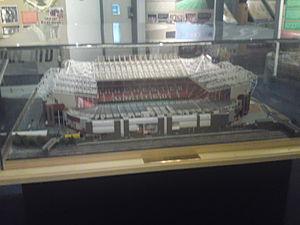
Cette liste des musées du Grand Manchester, Angleterre contient des musées qui sont définis dans ce contexte comme des institutions qui recueillent et soignent des objets d'intérêt culturel, artistique, scientifique ou historique. leurs collections ou expositions connexes disponibles pour la consultation publique. Sont également inclus les galeries d'art à but non lucratif et les galeries d'art universitaires. Les musées virtuels ne sont pas inclus.